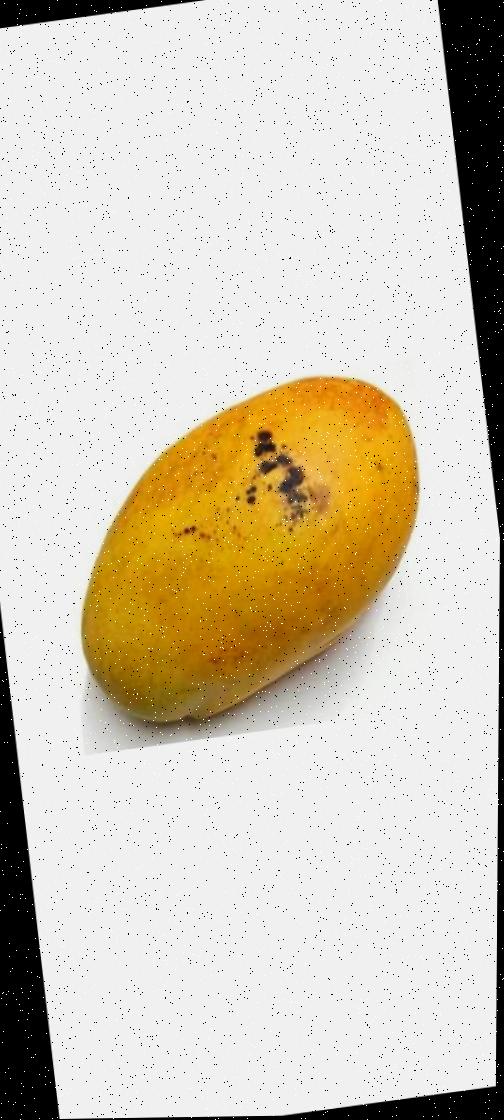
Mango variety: Bari-11